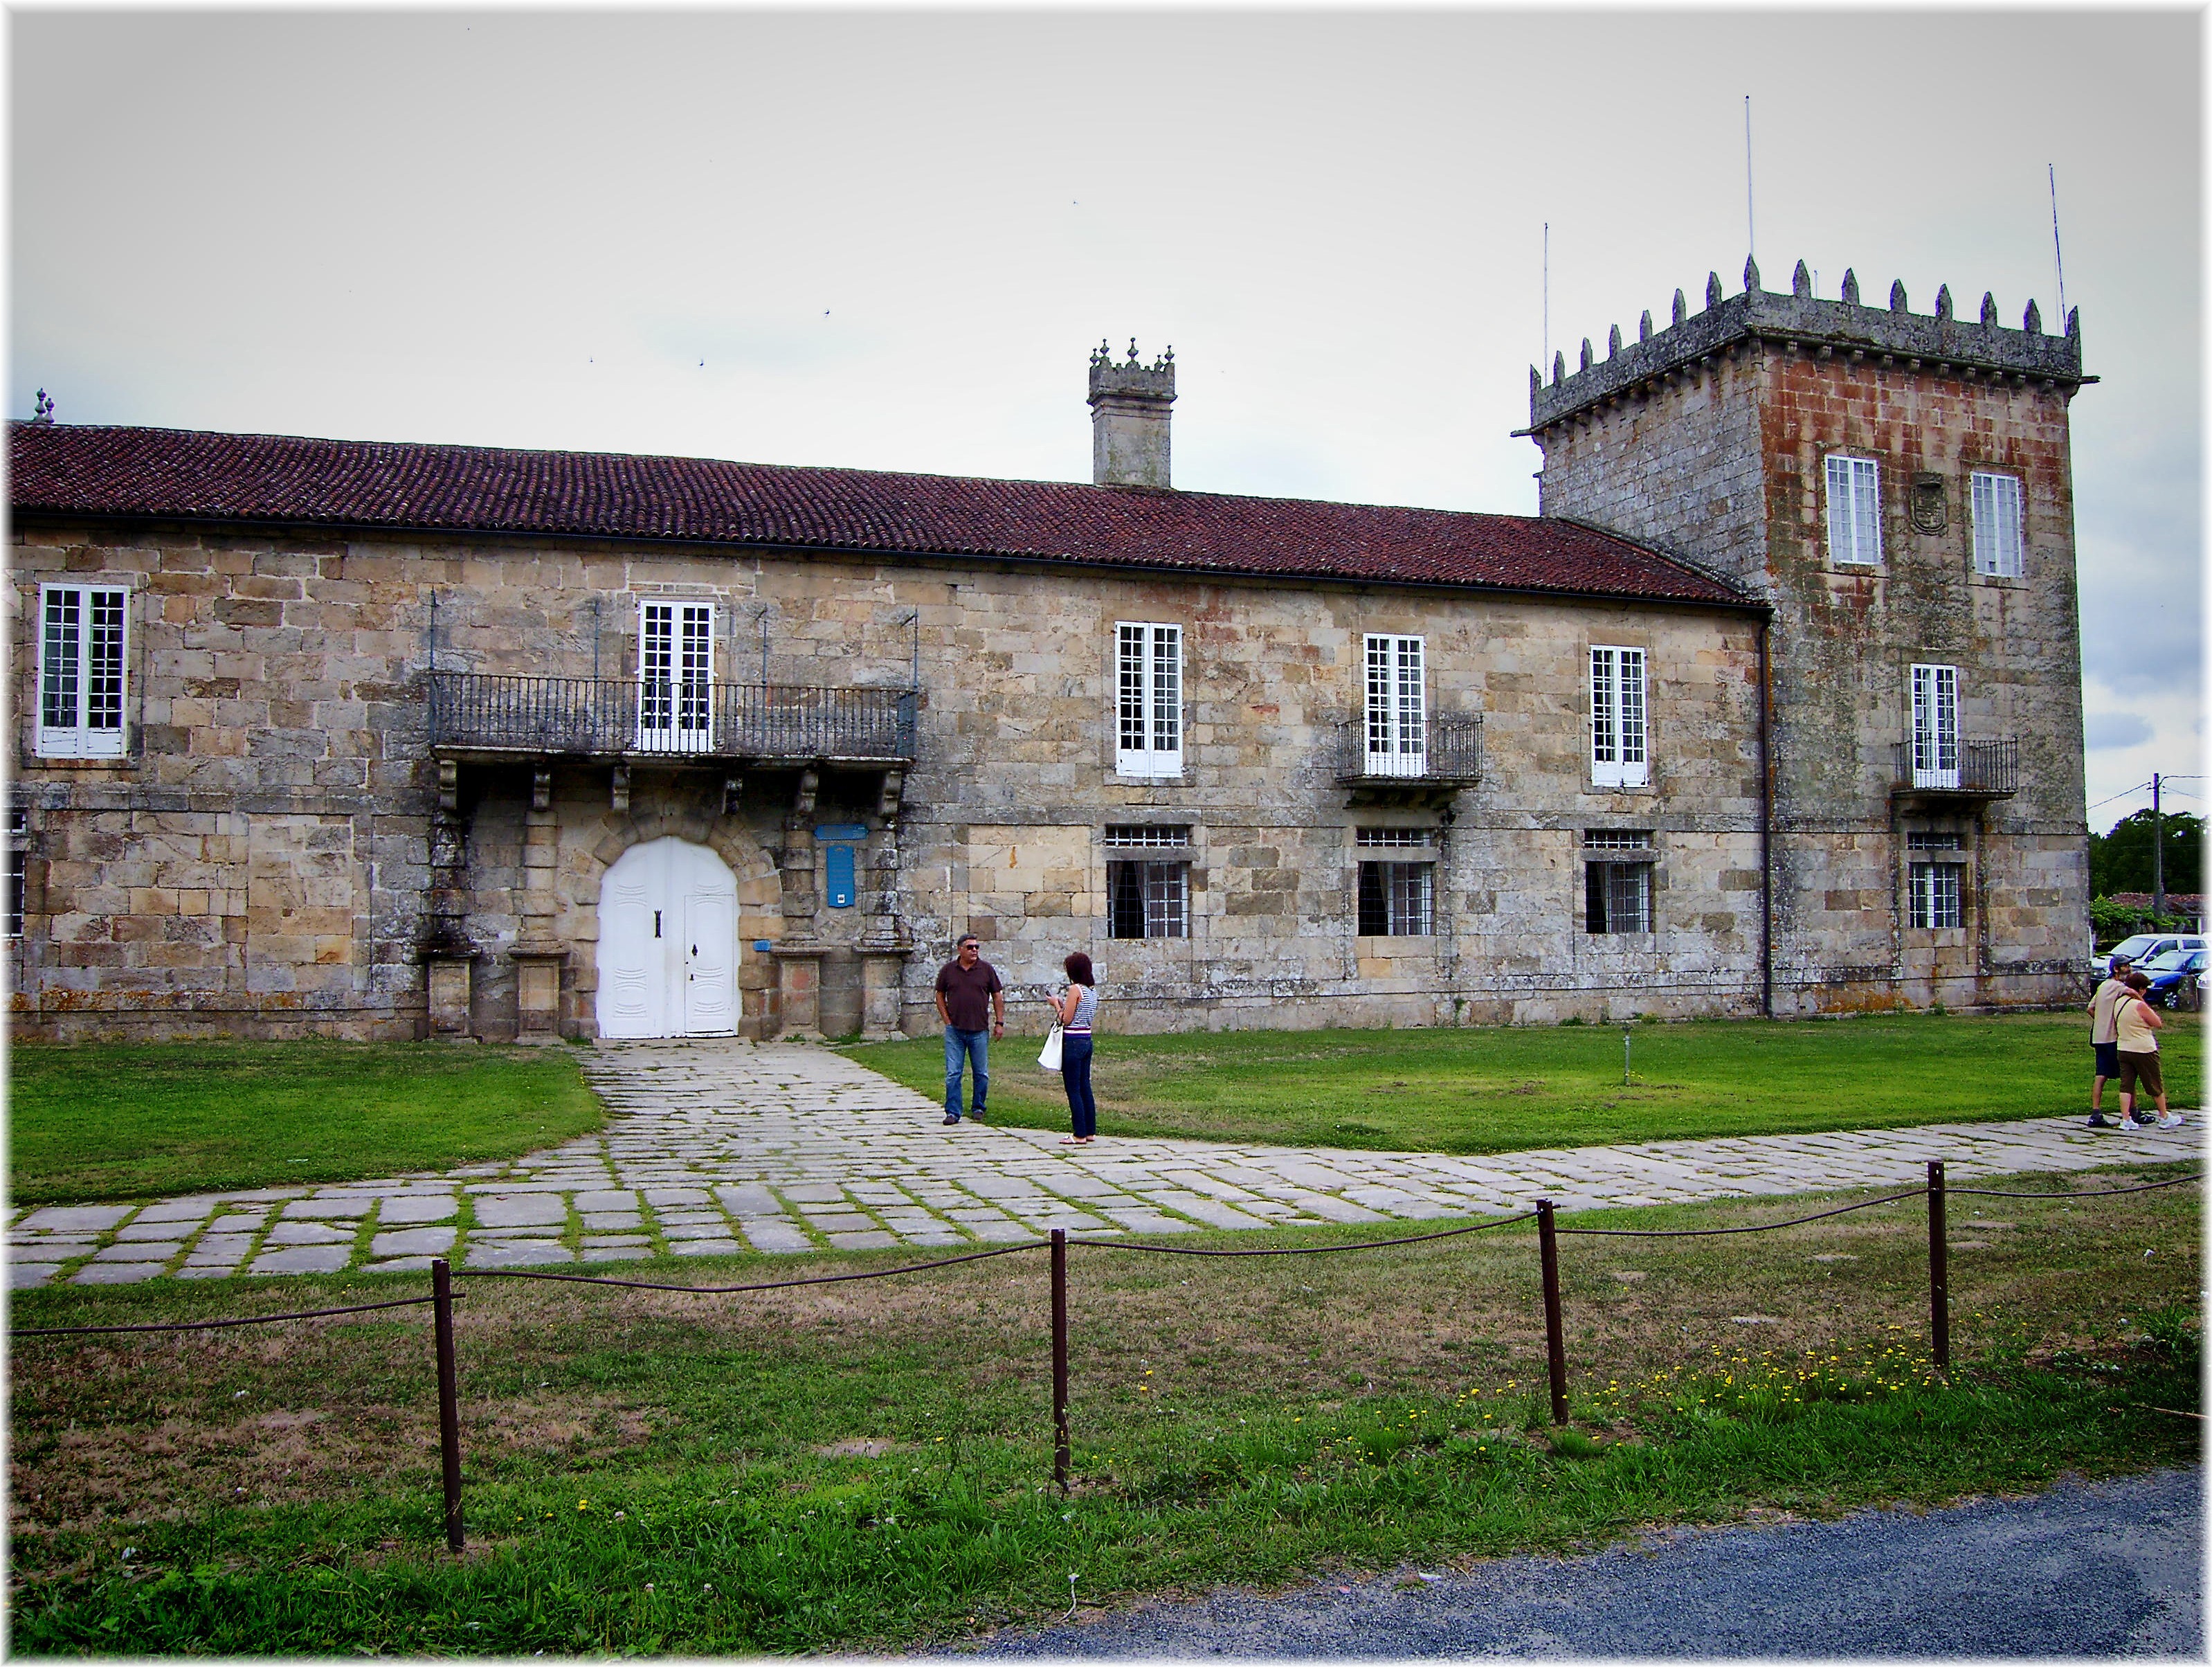
architecture, house, town, building, chateau, home, europe, cottage, facade, property, place of worship, spain, farmhouse, monastery, europa, galicia, piedra, estate, pedra, espana, galiza, provinciapontevedra, pazo, palacios, pazos, manor house, rural area